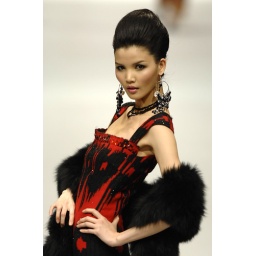
Models presented 2007 autumn/winter dress designed by a female PLA designer during China Fashion Week in Beijing. (Photo by Wangye)